Alexander McArthur

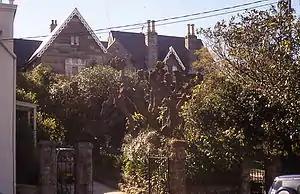
Nugal Hall, a Gothic Revival home in Randwick, New South Wales, built for McArthur

Alexander McArthur (10 March 1814 – 1 August 1909) was an Irish-born Australian and British businessman. He was a politician in both countries.